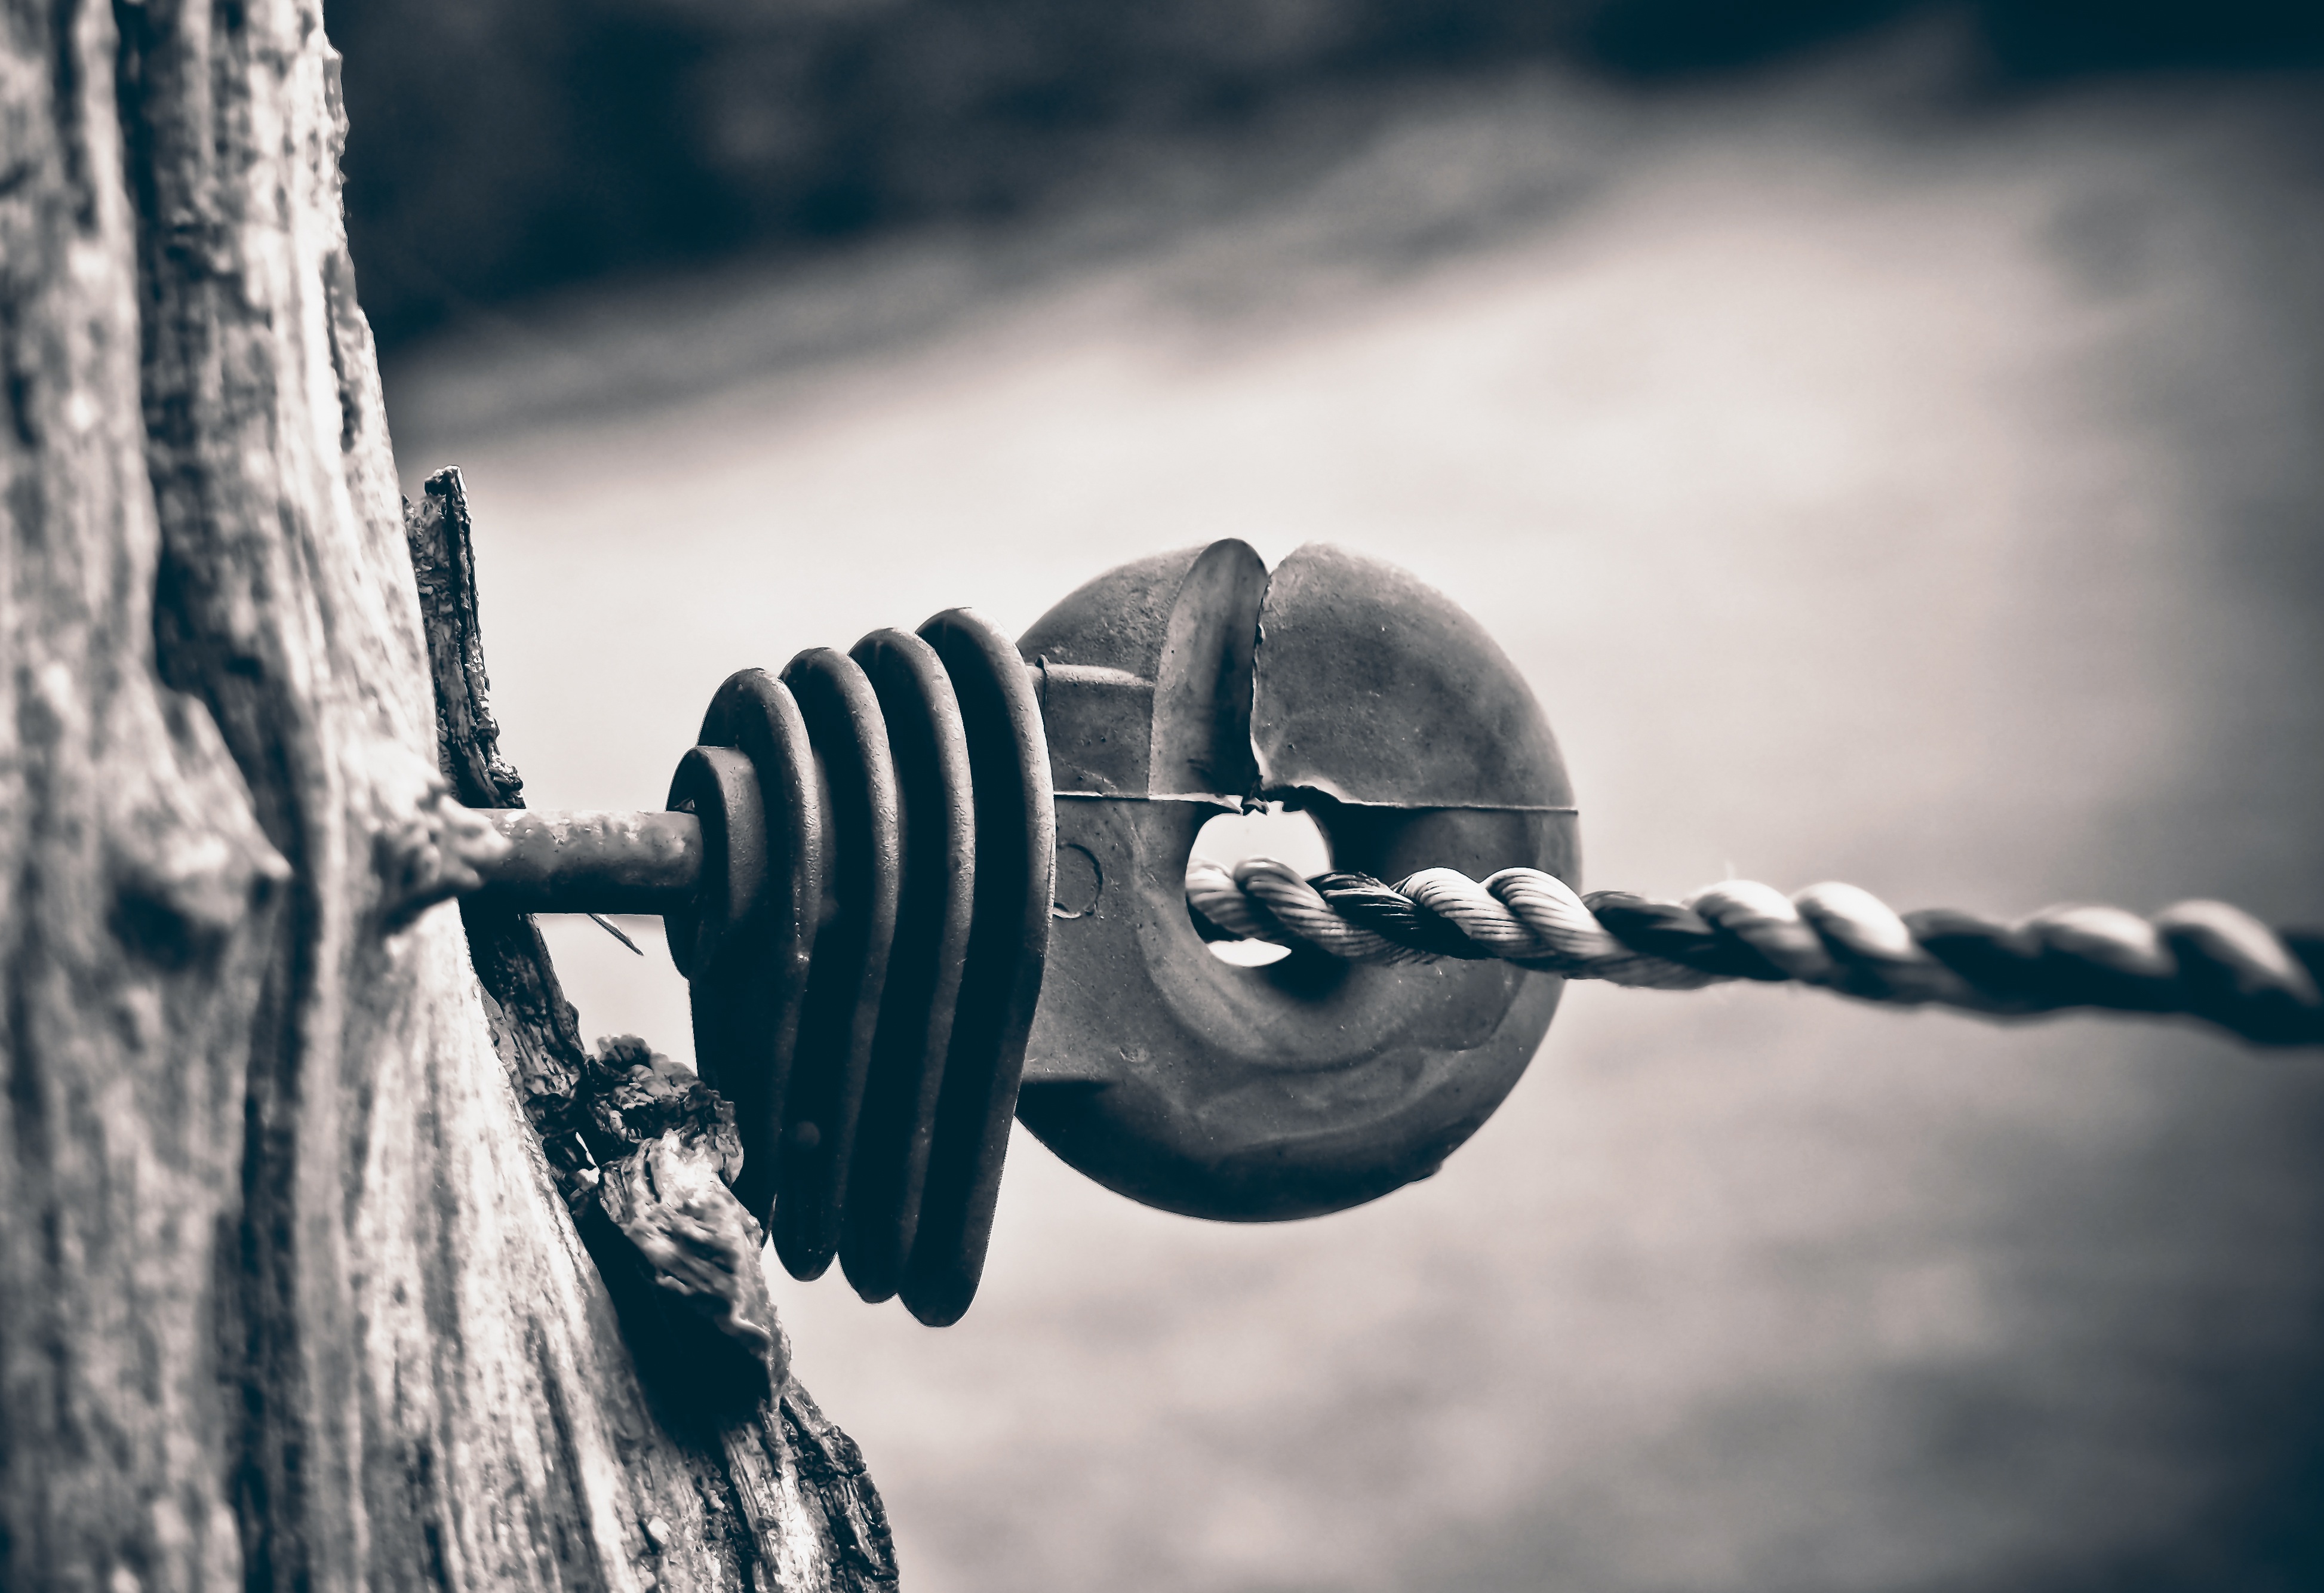
water, nature, light, fence, black and white, wood, white, photography, meadow, sunlight, old, wire, pile, darkness, blue, black, monochrome, black white, weathered, close up, mood, limit, macro photography, fence post, wooden posts, monochrome photography